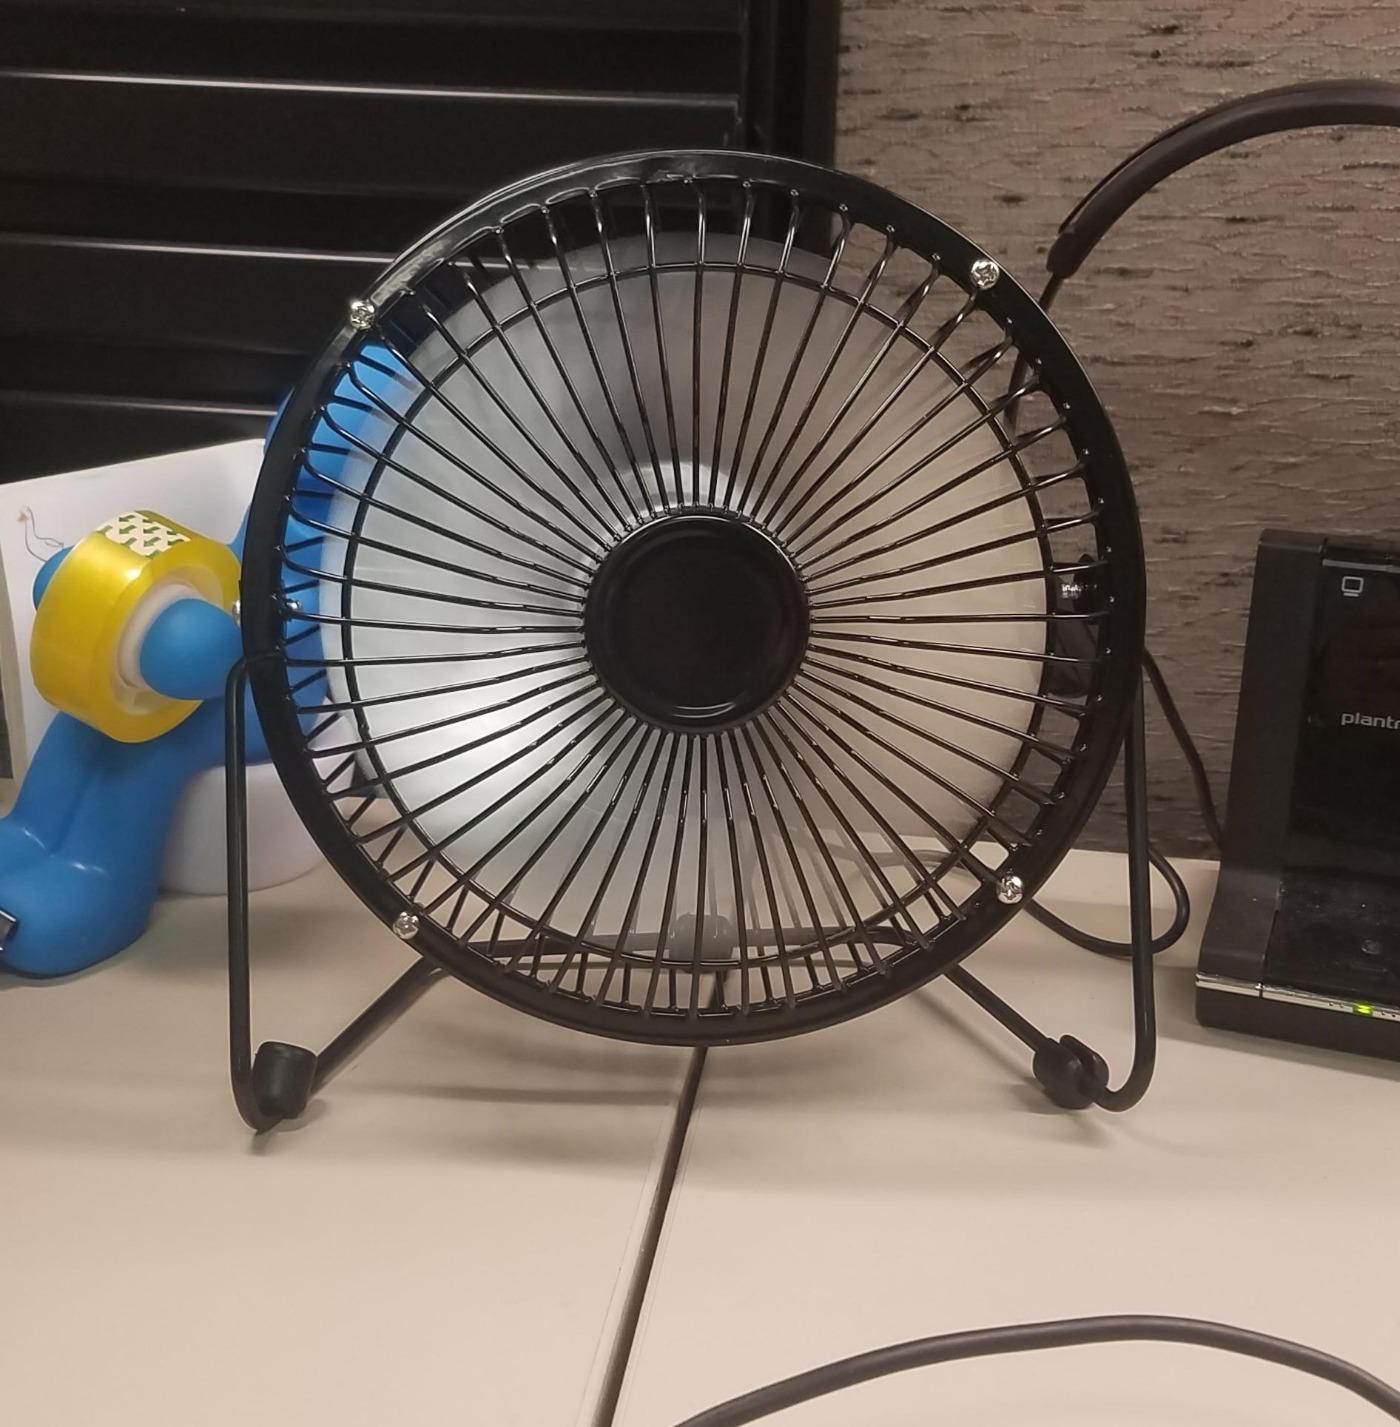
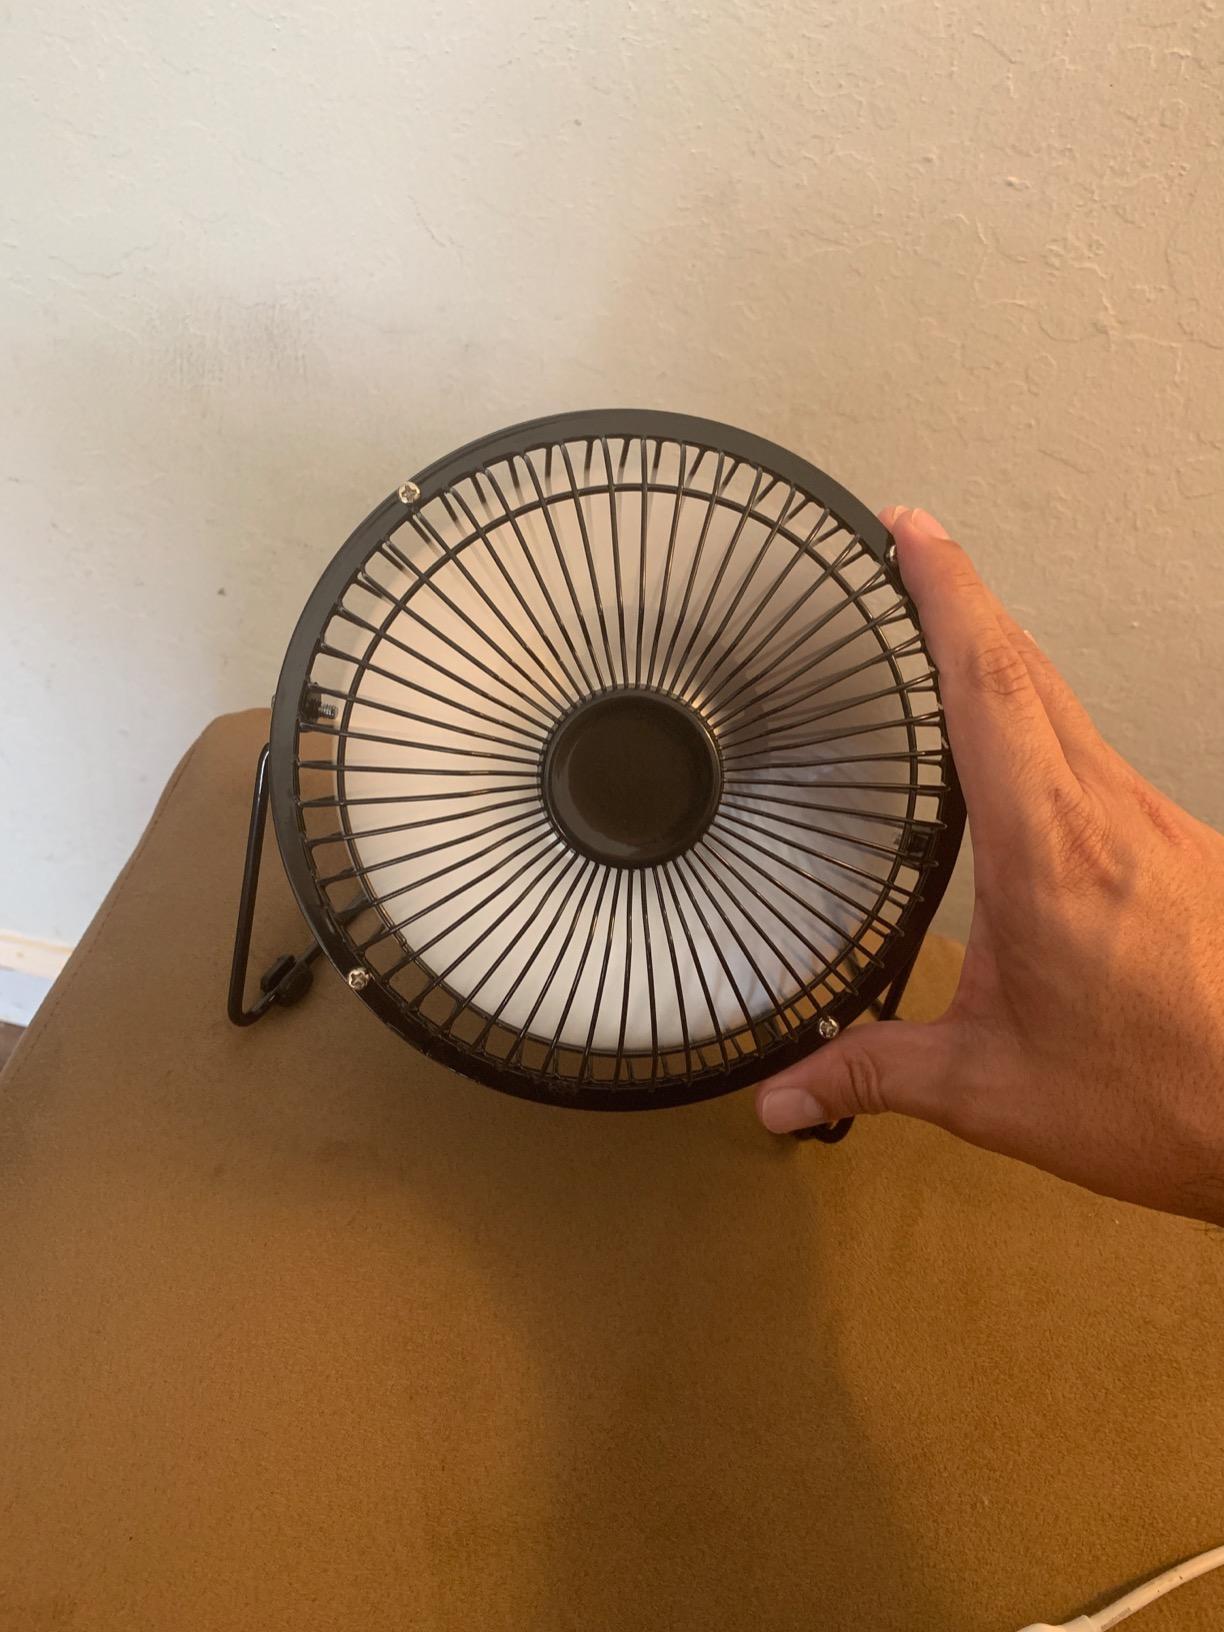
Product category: fan
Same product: yes